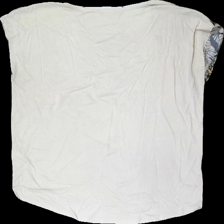
View: back
Type: T-shirt
Category: Ladies
Brand: Not in the list
Brand text on label: more&more
Colors: Blue, Beige, Black, Multicolor
Material: 77% polyester 23% cotton
Pattern: Floral print
Cut: Regular
Size: 38
Season: All
Damage location: middle center
Price range: <50
Recommended usage: Reuse
Description: beige t-shirt med blommor och löv fram